Stockton Memorial Civic Auditorium

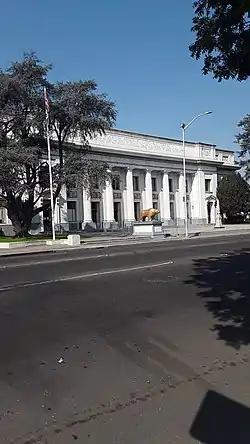
Image taken in 2020

The Stockton Memorial Civic Auditorium is a performance venue in Stockton, California. Construction began in 1924 and the auditorium opened in November 1925, it seats about 5,000 people. Local architects Glenn Allen and Wright & Satterlee were awarded construction, while Stocktonians conducted bond drives to fund construction of the Memorial Auditorium to honor those who gave their lives while serving in the Armed Forces in World War I.